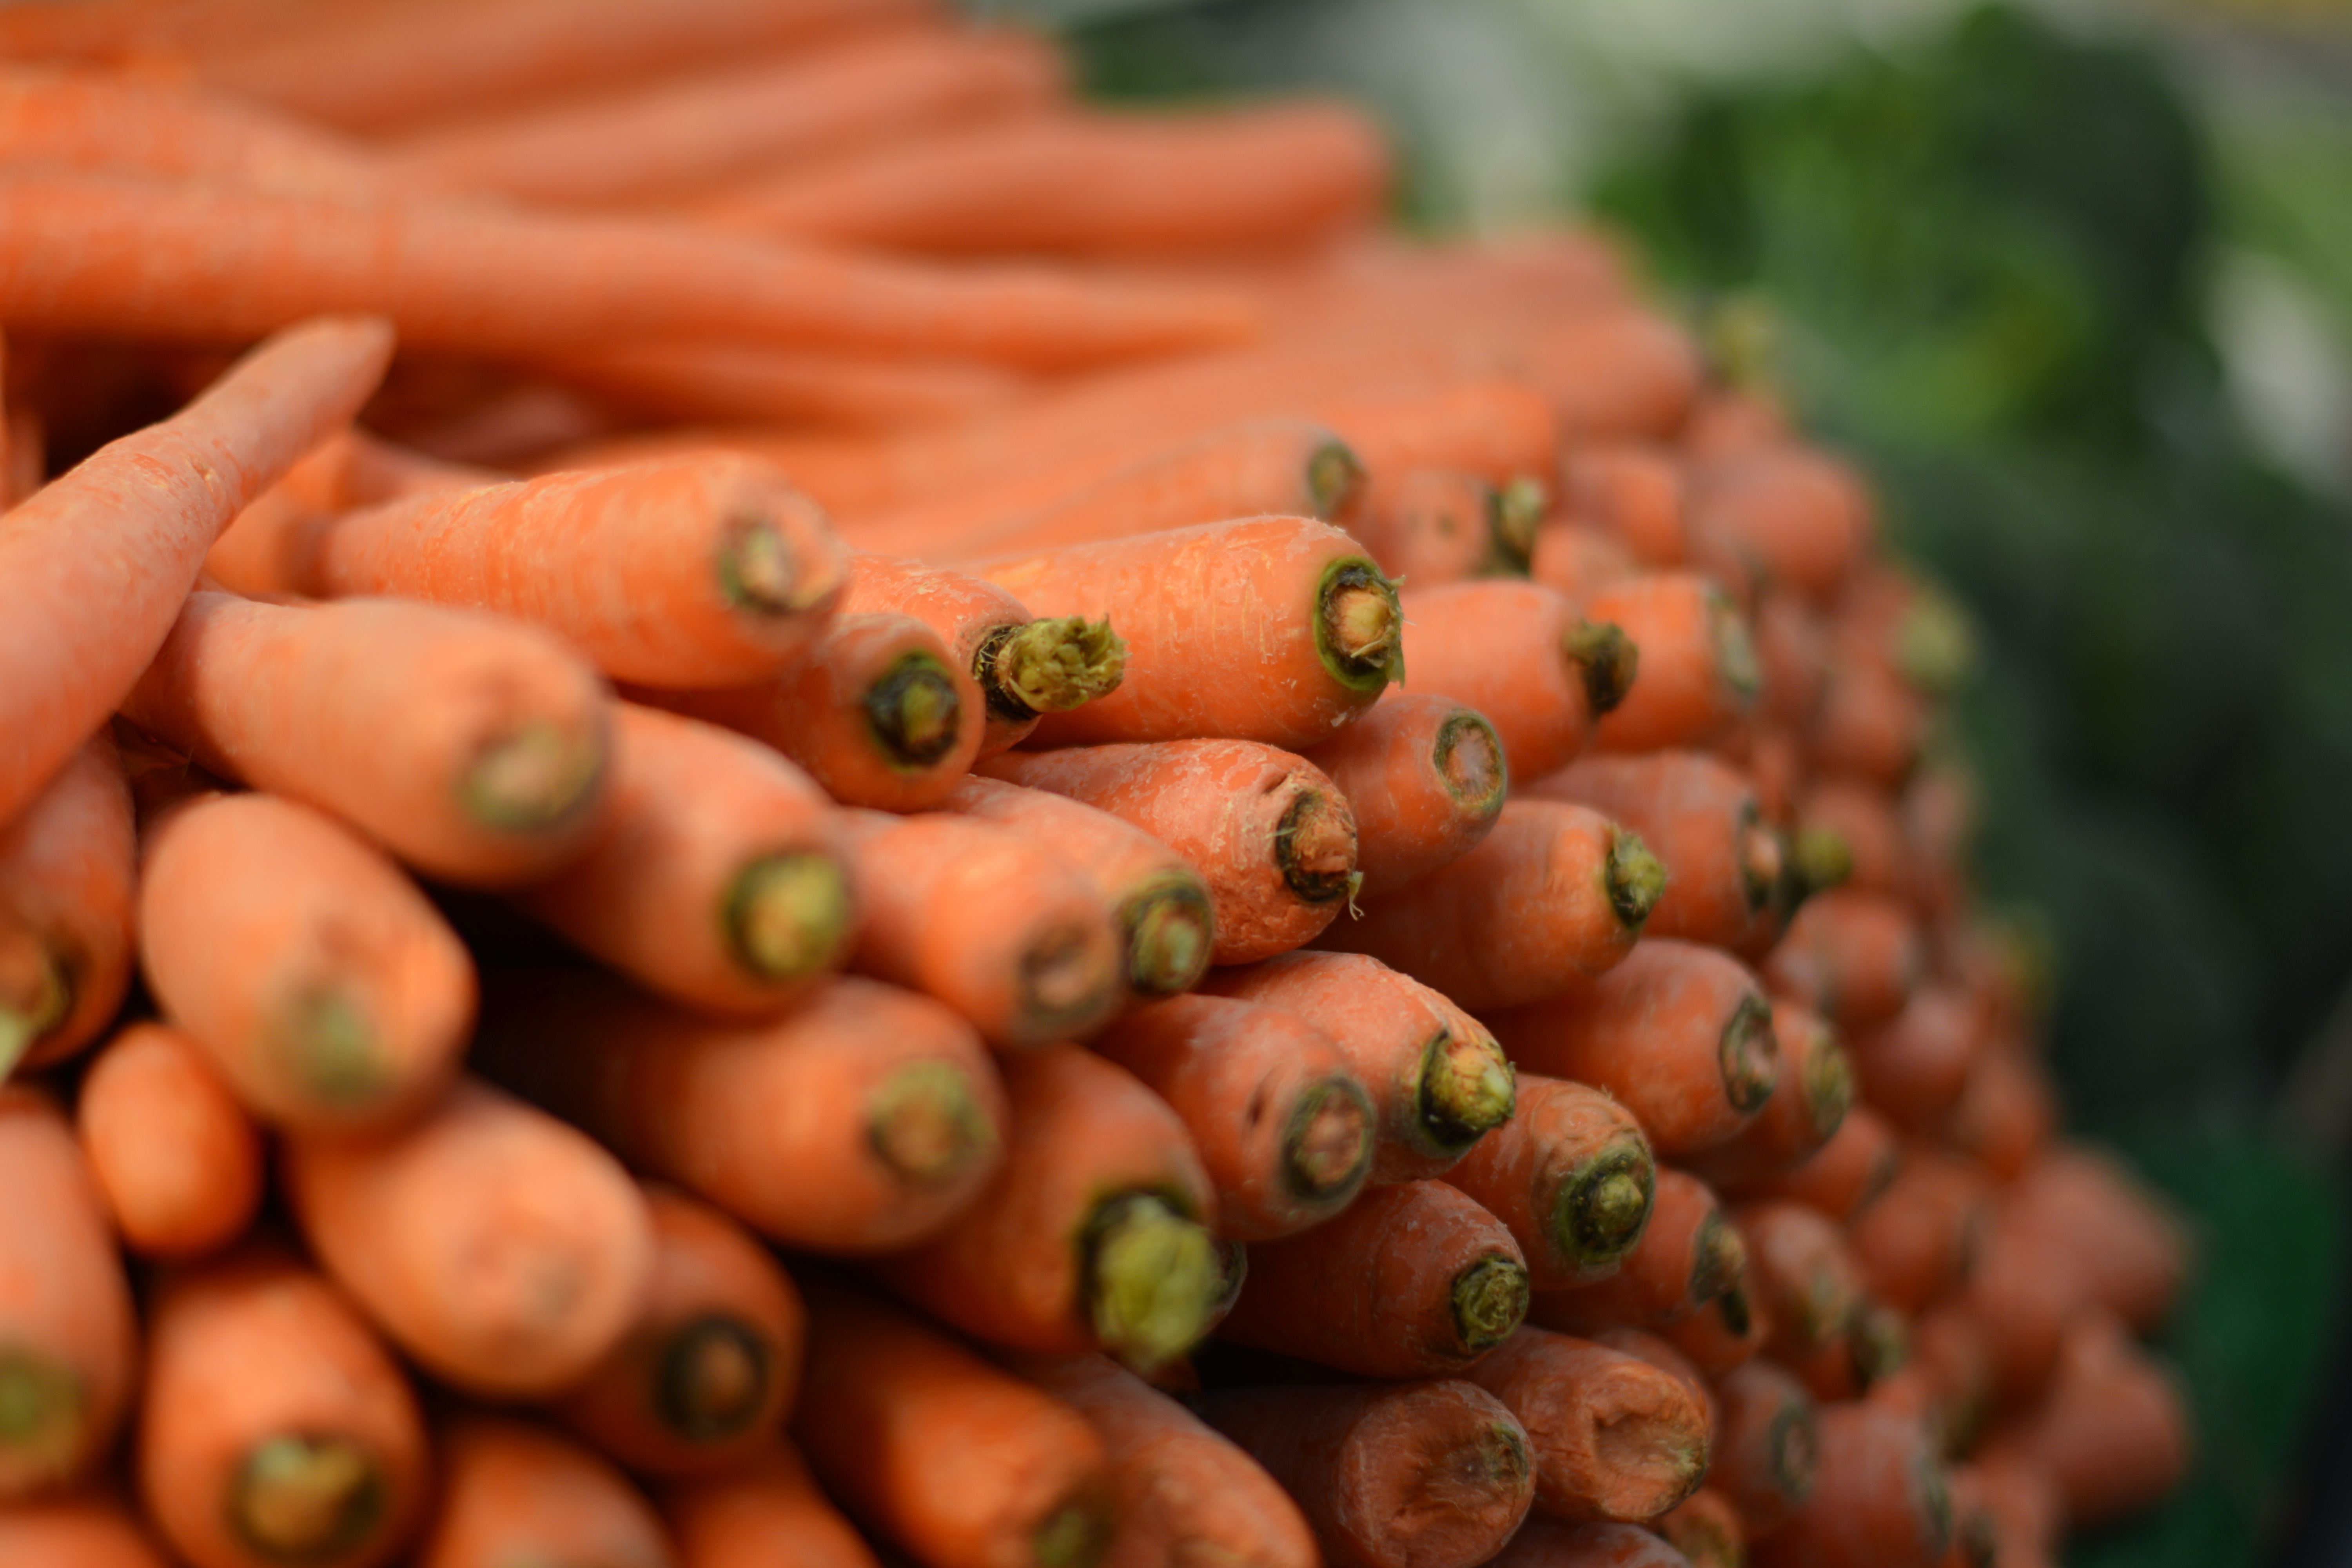
plant, flower, orange, food, ingredient, produce, vegetable, crop, natural, fresh, market, healthy, carrot, vitamin, nutrition, tasty, vegetarian, raw, diet, organic, carrots